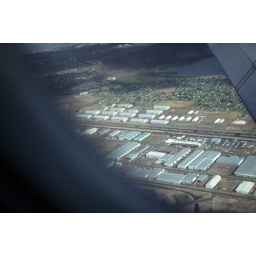
10/24/1964 -- Looking out the window of the Qantas plane above Honolulu, Hawaii.